Andrey Rublev

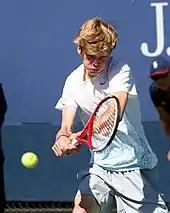
Rublev playing at the 2013 junior US Open

Rublev debuted in Luxembourg at age 13, getting his first win in his second competition in Phoenix. In the following years, Rublev could climb the third rounds in singles, and in December 2012, he won one of the top junior competitions, the Orange Bowl.